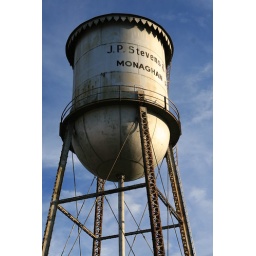
Hope there isn't a fire. Bet there is some pretty dirty water in this thing.